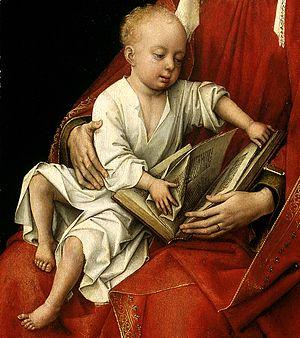
La Madone Durán est une peinture à l'huile sur panneau de chêne, achevée entre 1435 et 1438 par le peintre néerlandais Rogier van der Weyden. L'inspiration de cette peinture provient du Ince Hall Madonna de Jan van Eyck et a été beaucoup imitée par la suite, comme les Madonna leggente. Maintenant au Prado, à Madrid, il représente une Vierge Marie assise et calme, vêtue d'une longue robe rouge fluide, bordée de fil doré. L'enfant Jésus est assis sur ses genoux, feuilletant avec espièglerie un livre ou manuscrit sacré sur lequel reposent les regards des deux personnages. Mais contrairement au traitement de van Eyck, van der Weyden non seulement positionne la Vierge et l'Enfant dans une abside ou une niche gothique comme il avait ses deux premières madones, mais les place également sur un socle en saillie, accentuant ainsi davantage leur impression sculpturale.